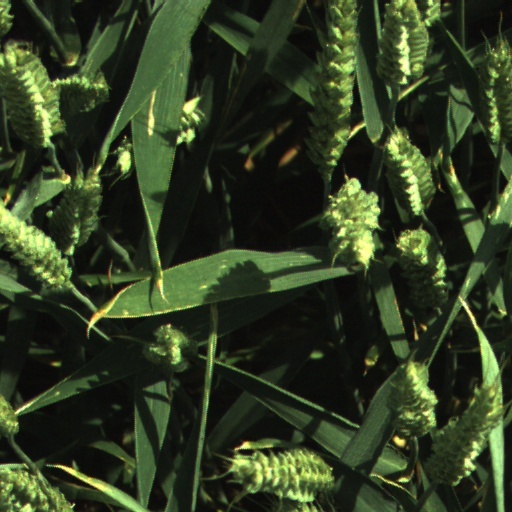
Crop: wheat